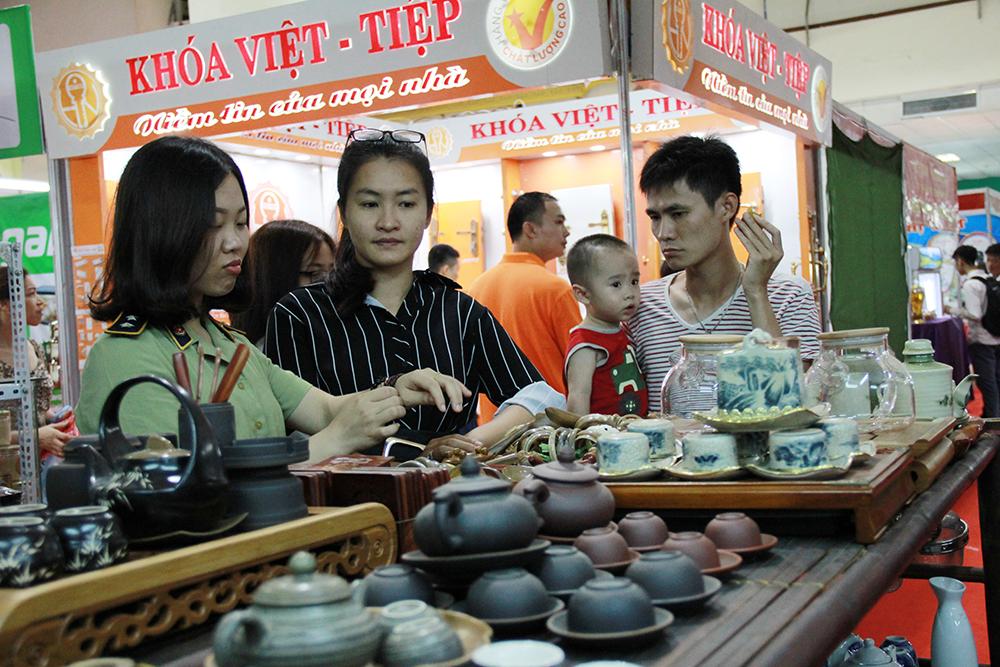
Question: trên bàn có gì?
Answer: trên bàn có những bộ ấm trà